History of Cerreto Sannita

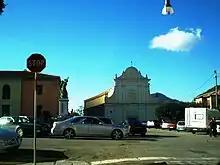
The Church of Santa Maria di Costantinopoli with a glimpse of Piazza Luigi Sodo in Cerreto Sannita

Despite the violence and abuse, several charitable initiatives were implemented, such as cash prizes for large families, gymnastic and sports festivals, theatrical performances and summer camps at the former Poor Clare Monastery. The municipal theater was also destroyed to make room for the Casa del Fascio, now the Genio building, and in 1938 the Luigi Sodo paritarian classical high school was born in the building of the Diocesan Seminary of Cerreto Sannita. Meanwhile, clashes between young people from San Lorenzello and Cerreto Sannita continued because of parochial reasons and old discords. The people of San Lorenzello were called "cacanuzzi" and "ungrateful sons" by their opponents, while the people of Cerreto were called "scorzapatan" "accid p'ducch" and "sona campan" (potato peelers, louse killers and bell ringers). The youths of the two towns faced each other many times by throwing stones and any other material especially on the day of the commemoration of the dead when the space existing between the cemeteries of the two towns became a real battlefield. On the evening of May 5, 1936, immediately after the news of the conquest of Addis Ababa by the Italians, young fascists from Cerreto under the command of Umberto Biondi headed to San Lorenzello with an olive branch, a symbol of peace, to call for an end to hostilities between the two towns.